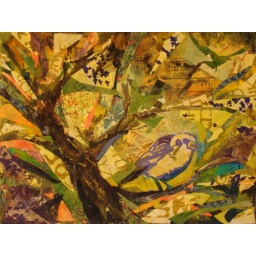
In February, suddenly birds appear like leaves in the bare trees. Just a rest, on the journey north.Mixed media collage